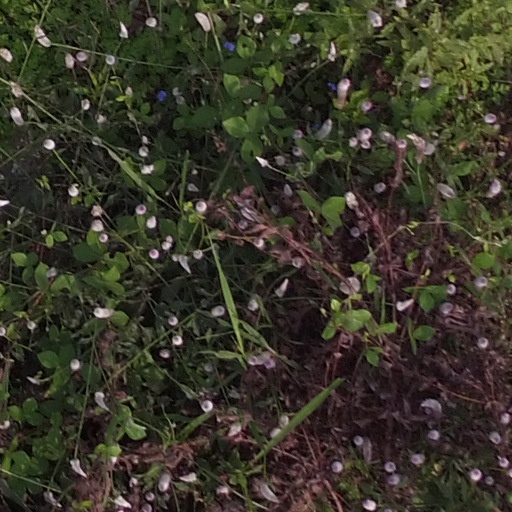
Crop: maize; corn